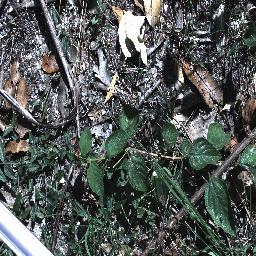
Label: lantana